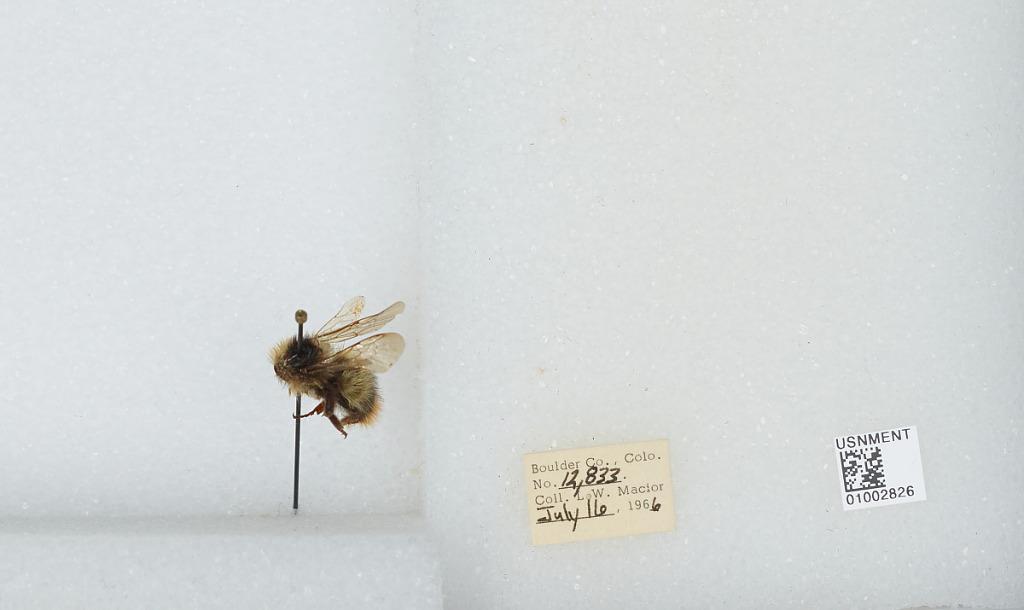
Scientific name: Bombus (Alpinobombus) balteatus Dahlbom
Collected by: L. Macior
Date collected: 1966-7-16
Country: United States
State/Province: Colorado
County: Boulder
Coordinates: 40.0275, -105.252